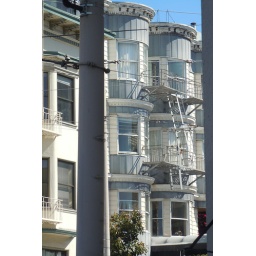
On the row houses the bay windows let in lots of light